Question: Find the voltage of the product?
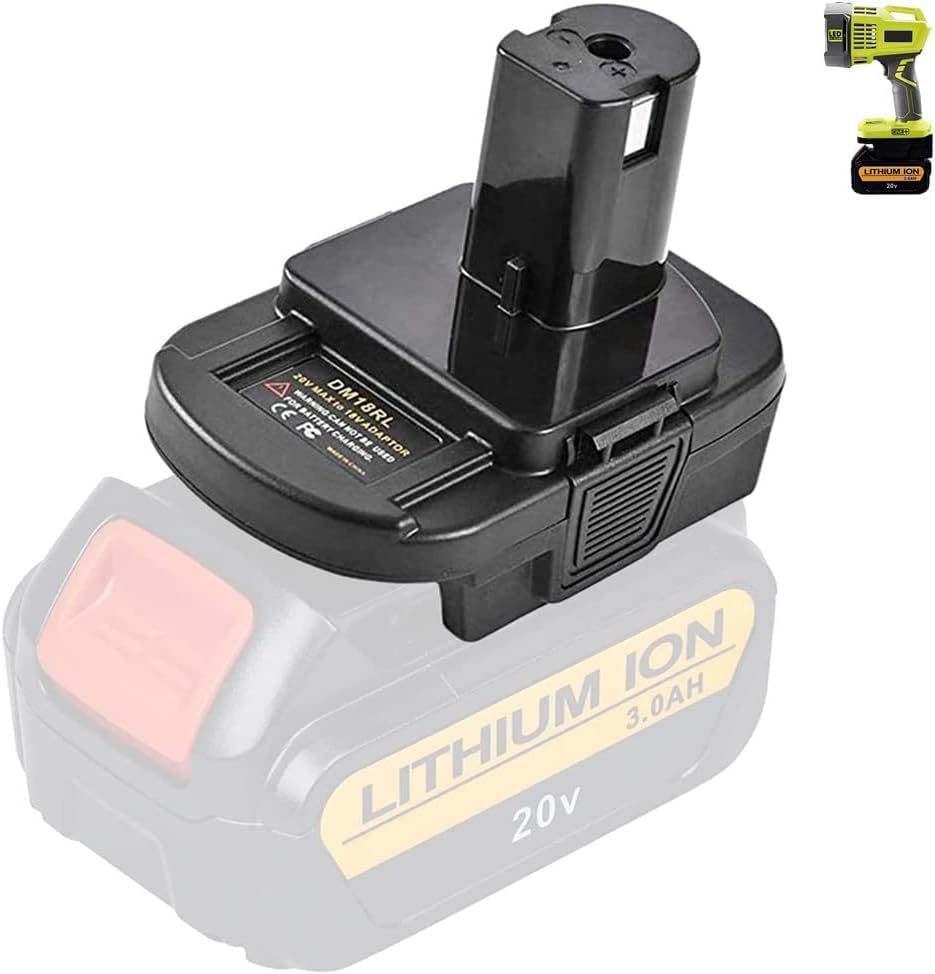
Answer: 20.0 volt